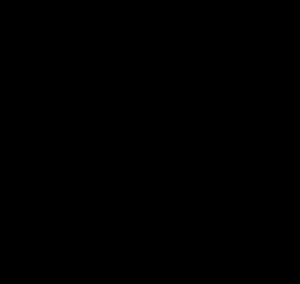
Naihanchi, ou Naifanchi, est un kata de karaté issu de la tendance Shuri-Te. En karaté de style shotokan, il est appelé Tekki.